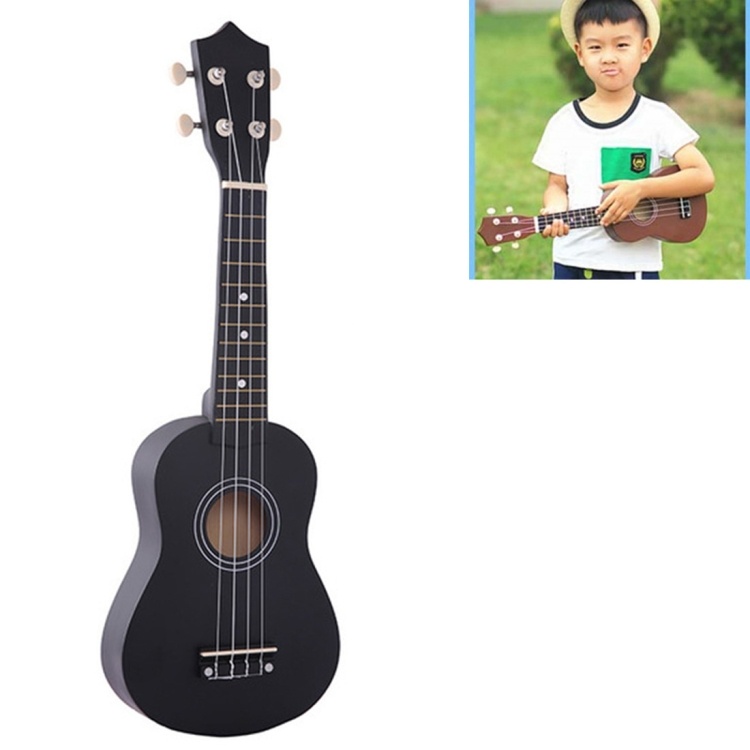
HM100 21 นิ้ว Basswood Ukulele ดนตรีเด็กตรัสรู้เครื่องดนตรี
1. อูคูเลเล่ยินดีที่ได้อยู่กับคุณ 2. เปียโนไม้ปรับเสียงเล่นได้ 3. สายไนลอนยี่ห้อแรงดึงสูง 4. เหมาะสำหรับผู้เริ่มต้นฝึกหัดและการศึกษาการตรัสรู้ของเด็ก 5. ตัวเลือกหลายสี 6. สิ่งของในบรรจุภัณฑ์: - อูคูเลเล่ x 1 - สตริงพิเศษ x 1 - เลือก x 1 สเปค: ทั่วไป รุ่น HM100 วัสดุ ABS, Metal, Wood ขนาด 53*17.5cm น้ำหนักหีบห่อ น้ำหนักชิ้นเดียว 1.00kgs / 2.20lb ขนาดผลิตภัณฑ์เดียว 55cm * 20cm * 10cm / 21.65inch * 7.87inch * 3.94inch ต่อกล่อง 10 น้ำหนักบรรจุ 9.50kgs / 20.94lb ขนาดบรรจุ 62cm * 44cm * 42cm / 24.41inch * 17.32inch * 16.54inch กำลังโหลดตู้คอนเทนเนอร์ 20GP: 232 กล่อง * 10 กรณี = 2320 กรณี 40HQ: 540 กล่อง * 10 กรณี = 5400 กรณี
Brand: Noinashop2024
Category: Arts & Entertainment > Hobbies & Creative Arts > Musical Instruments > String Instruments > Ukuleles > Concert Ukuleles